Cape

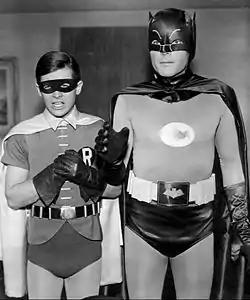
Batman and Robin

The cape is a symbol for superheroes in the American comic book genre. They are often used by comic book artists to create the illusion of motion in a still image. Most often, they are worn by heroes like Superman merely as a costume adornment. Other times, as in the case of Batman, Shroud, Cloak, and Doctor Strange, the cape serves a functional purpose, with Batman's cape allowing him to glide and Clock and the Shroud's capes enhancing their ability to teleport via the Darkforce. Spawn has a cape (actually a part of his living symbiotic costume) that obeys Spawn's mental commands, changing shape to scare, confuse or even kill would-be attackers, while Meta Knight of the "Kirby" franchise disguises his wings as a cape. Some media, such as "Watchmen", "The Incredibles", and "", comment on the potentially lethal hazards of a cape.